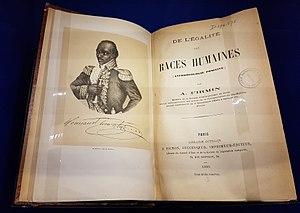
De l'égalité des races humaines
De l’égalité des races humaines est un livre écrit par Anténor Firmin édité la première fois en 1885 par la Librairie Cotillon de Paris.
Joseph Auguste Anténor Firmin ou Anténor Firmin est un homme politique et intellectuel haïtien.